1639 transit of Venus

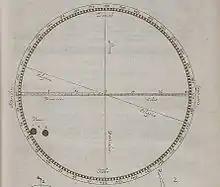
An image of the solar disk Hevelius added to his report, based on Horrocks's description of his observation. The image does not, however, give a true representation of what Horrocks would have seen.

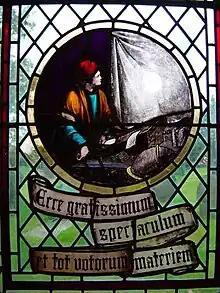
access-date=5 June 2012 --></ref>

Horrocks was concerned that the weather would be unfavourable for the transit as he believed the rare planetary conjunction would produce severe weather: